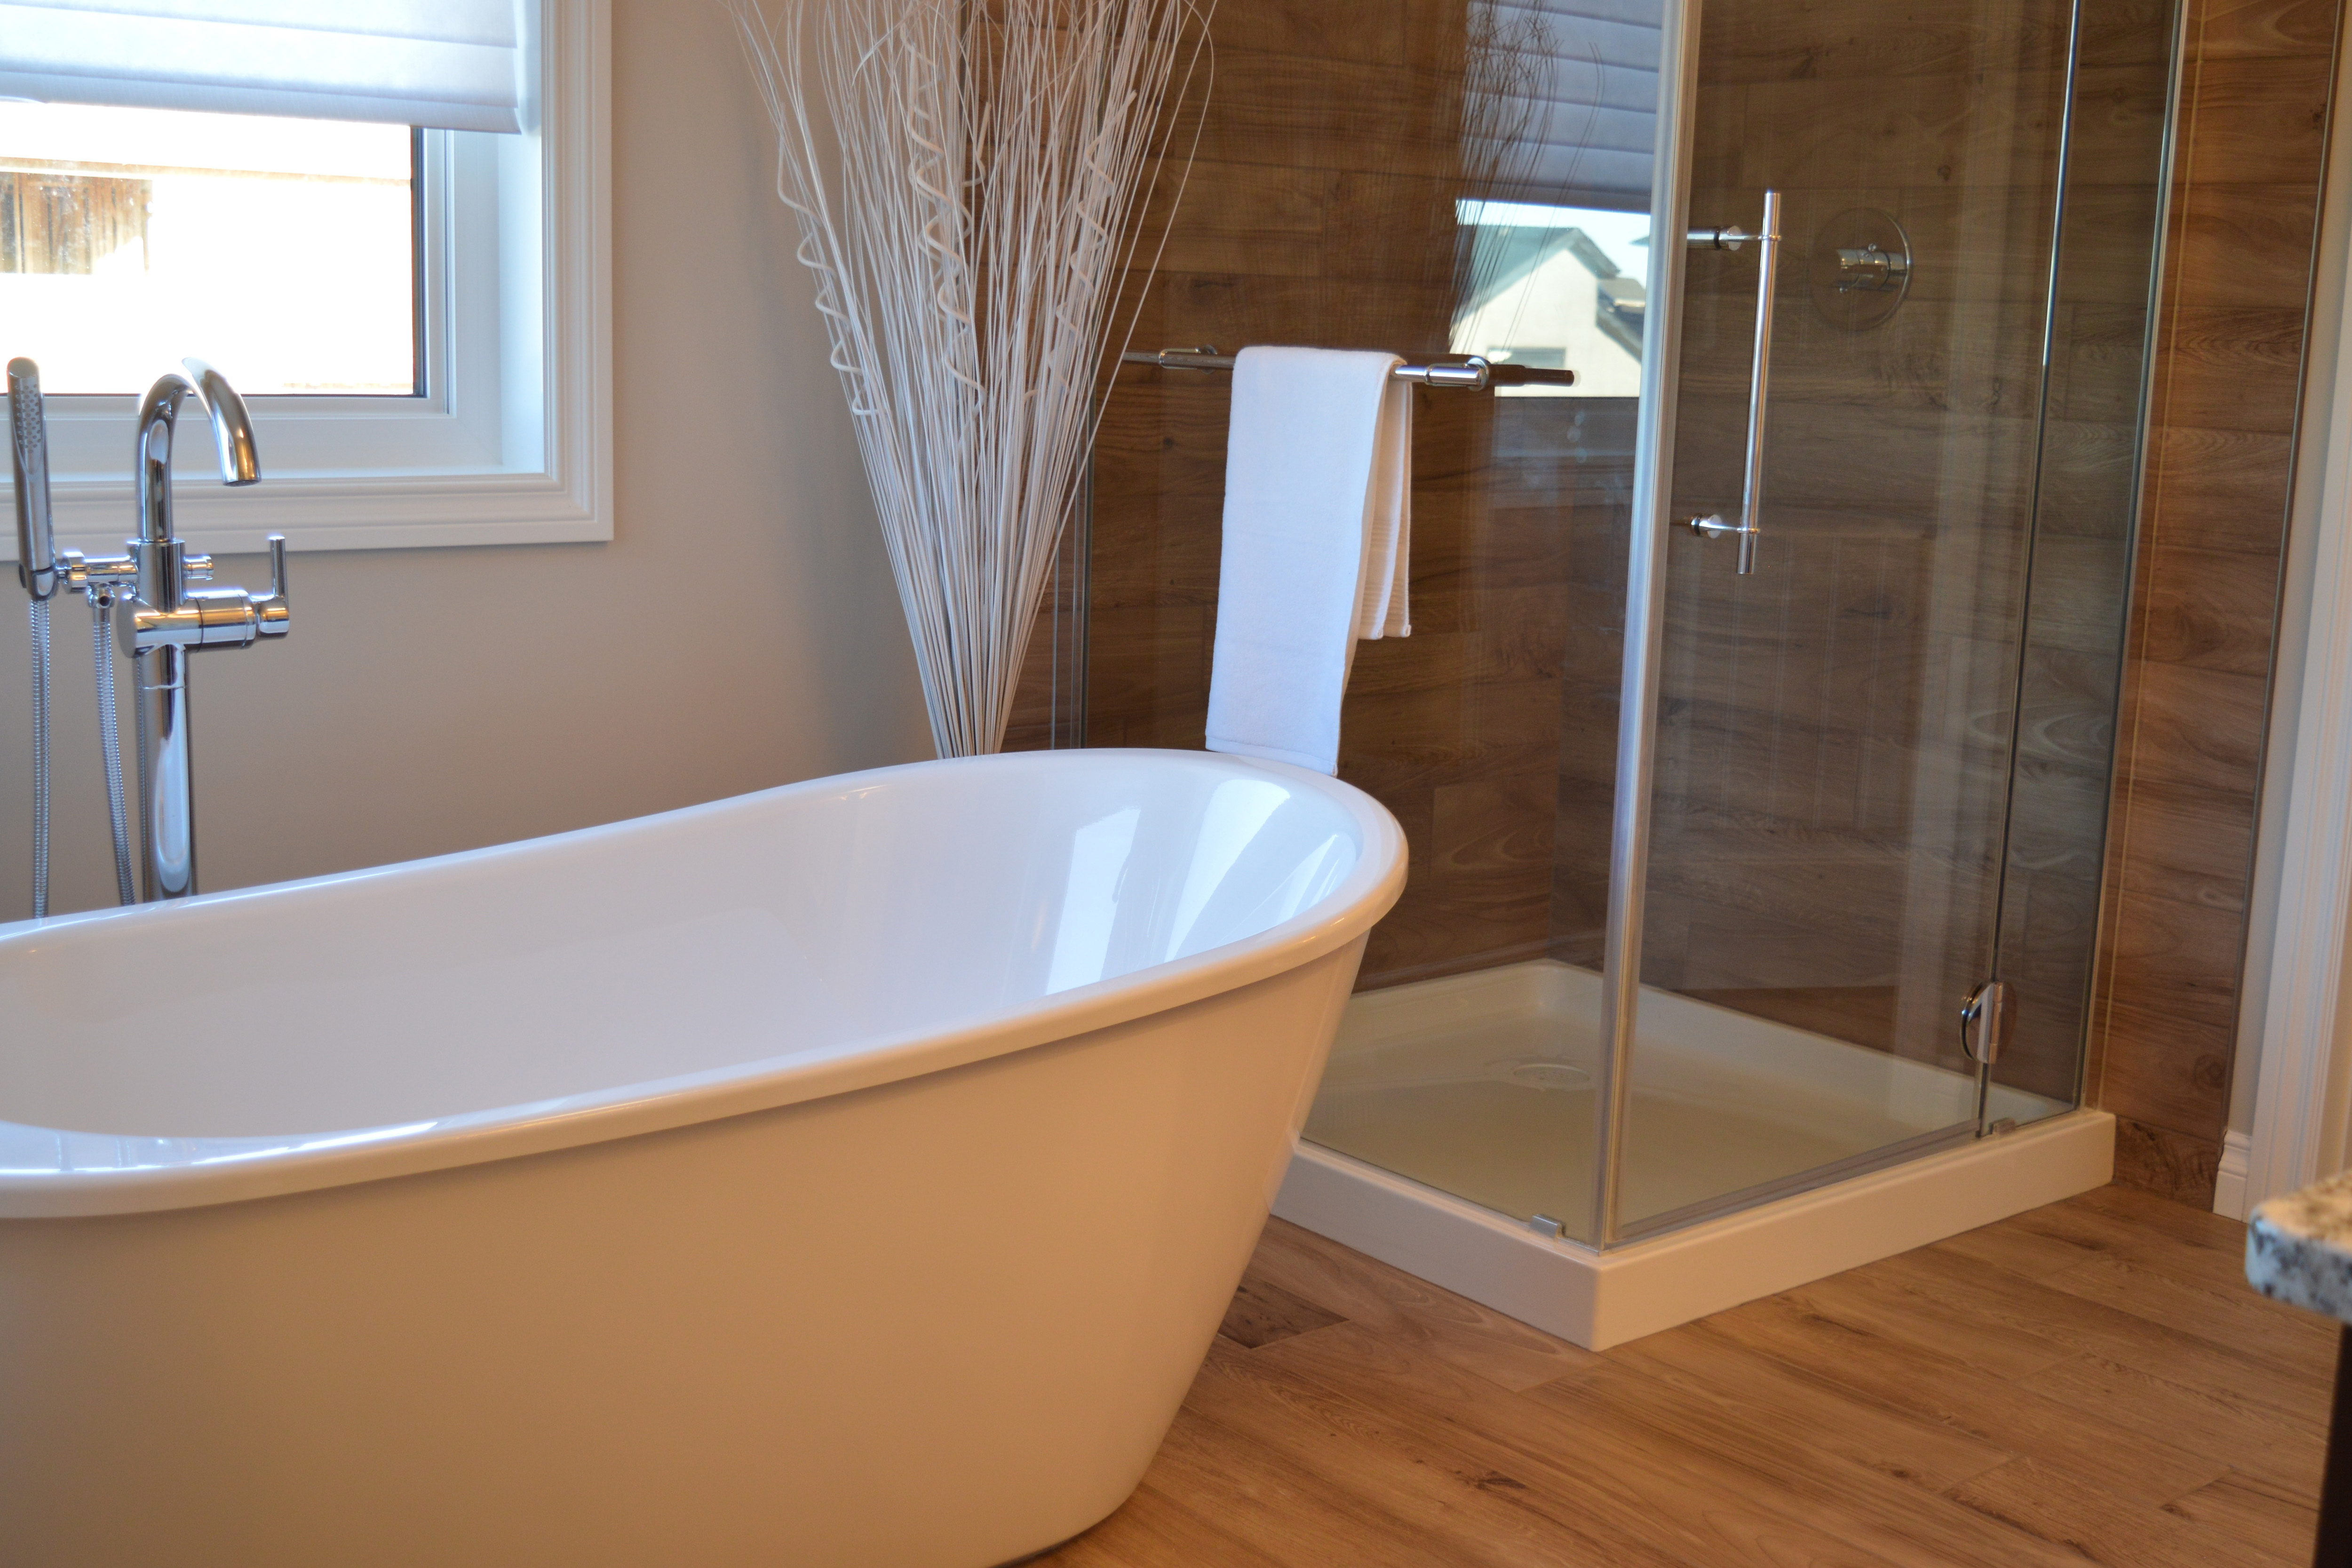
bathroom, bathtub, room, property, floor, plumbing fixture, product, wall, tile, hardwood, interior design, flooring, tap, wood flooring, home, Material property, house, architecture, wood, real estate, glass, marble, building, plumbing, beige, window